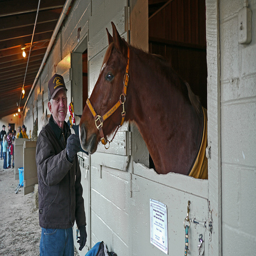
A man petting a horse in a stable.
A man in  a jacket feeding a horse
A man in a baseball cap near a horse.
A man petting a horse in a pen, and smiling,
a man that is petting a brown horse